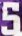
Number: 5